Wernerseck Castle

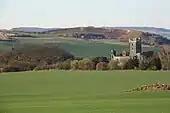
Eifel landscape

In the first construction phase at Wernerseck, the tower house was built as part of a simpleenceinte. The protruding bricks on the north side of the main tower, which used to join it firmly to a wall, can be seen as evidence of this. Furthermore, on the south and east side, there is a band of basalt stones in the brickwork, which could have been decoration on the outside of the castle. The curtain walls largely follow the line of the wall of the older, Ottonian castle, including its gateways. In a later extension, the surrounding wall was extended and provided with corner towers.